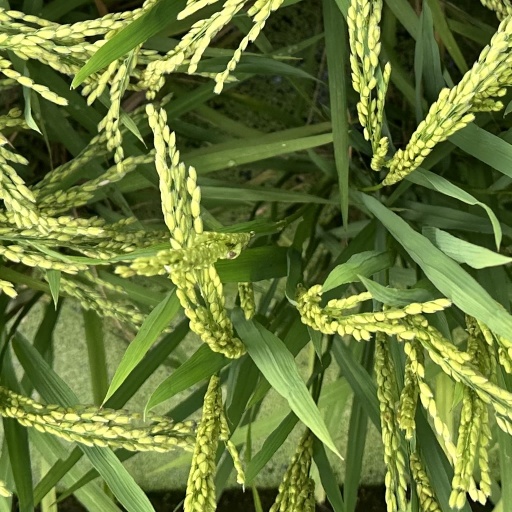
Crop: rice